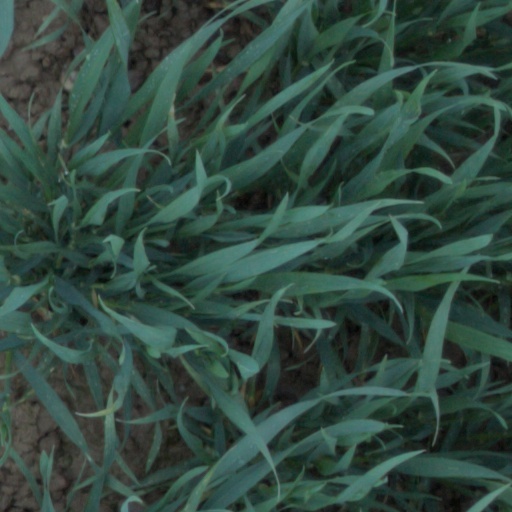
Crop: wheat